Hot Springs, Arkansas

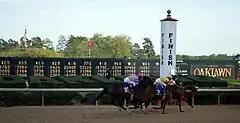
Finish line at the 2013 Arkansas Derby

Buckstaff Bathhouse has been in continuous operation since 1912 and is one of the best-preserved structures on Bathhouse Row. The Buckstaff Bathhouse Company has completed the majority of maintenance and renovation that has occurred without outside funding. The Quapaw was restored by the NPS in 2004, and the renovated structure was leased to Quapaw Baths, LLC, which now operates a modern spa with pools and hot tubs. The Lamar was renovated into offices for park staff and Bathhouse Row Emporium, the park's official store. The Superior Bathhouse Brewery and Distillery has occupied Superior Bathhouse since 2012, using hot spring water in its beers and spirits. As of February 2014, the Maurice, Ozark, and Hale bathhouses are all available for rent from the NPS.